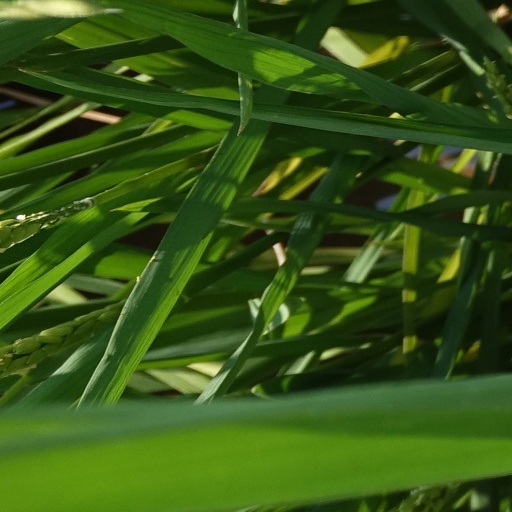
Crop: rice